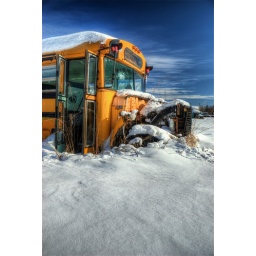
An abandoned school bus in a snow covered field within a rural junkyard in Ontario, Canada. 2010